Mark Alfano

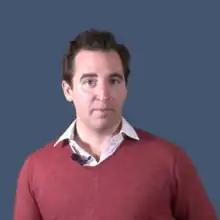
Alfano in 2017

Mark Alfano (born 1983) is an American philosopher and associate professor of Philosophy at Macquarie University. He is the editor of "The Moral Psychology of the Emotions," a series of books published by Rowman & Littlefield. Alfano is known for his research on virtue ethics., virtue epistemology, social epistemology, and Friedrich Nietzsche.